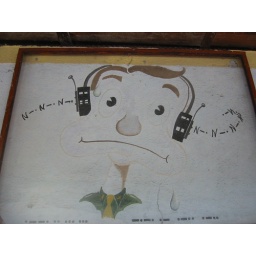
On the wall in a room at the Chinati Foundation, Marfa, TX. (Leftover from when the building was used by the military.)